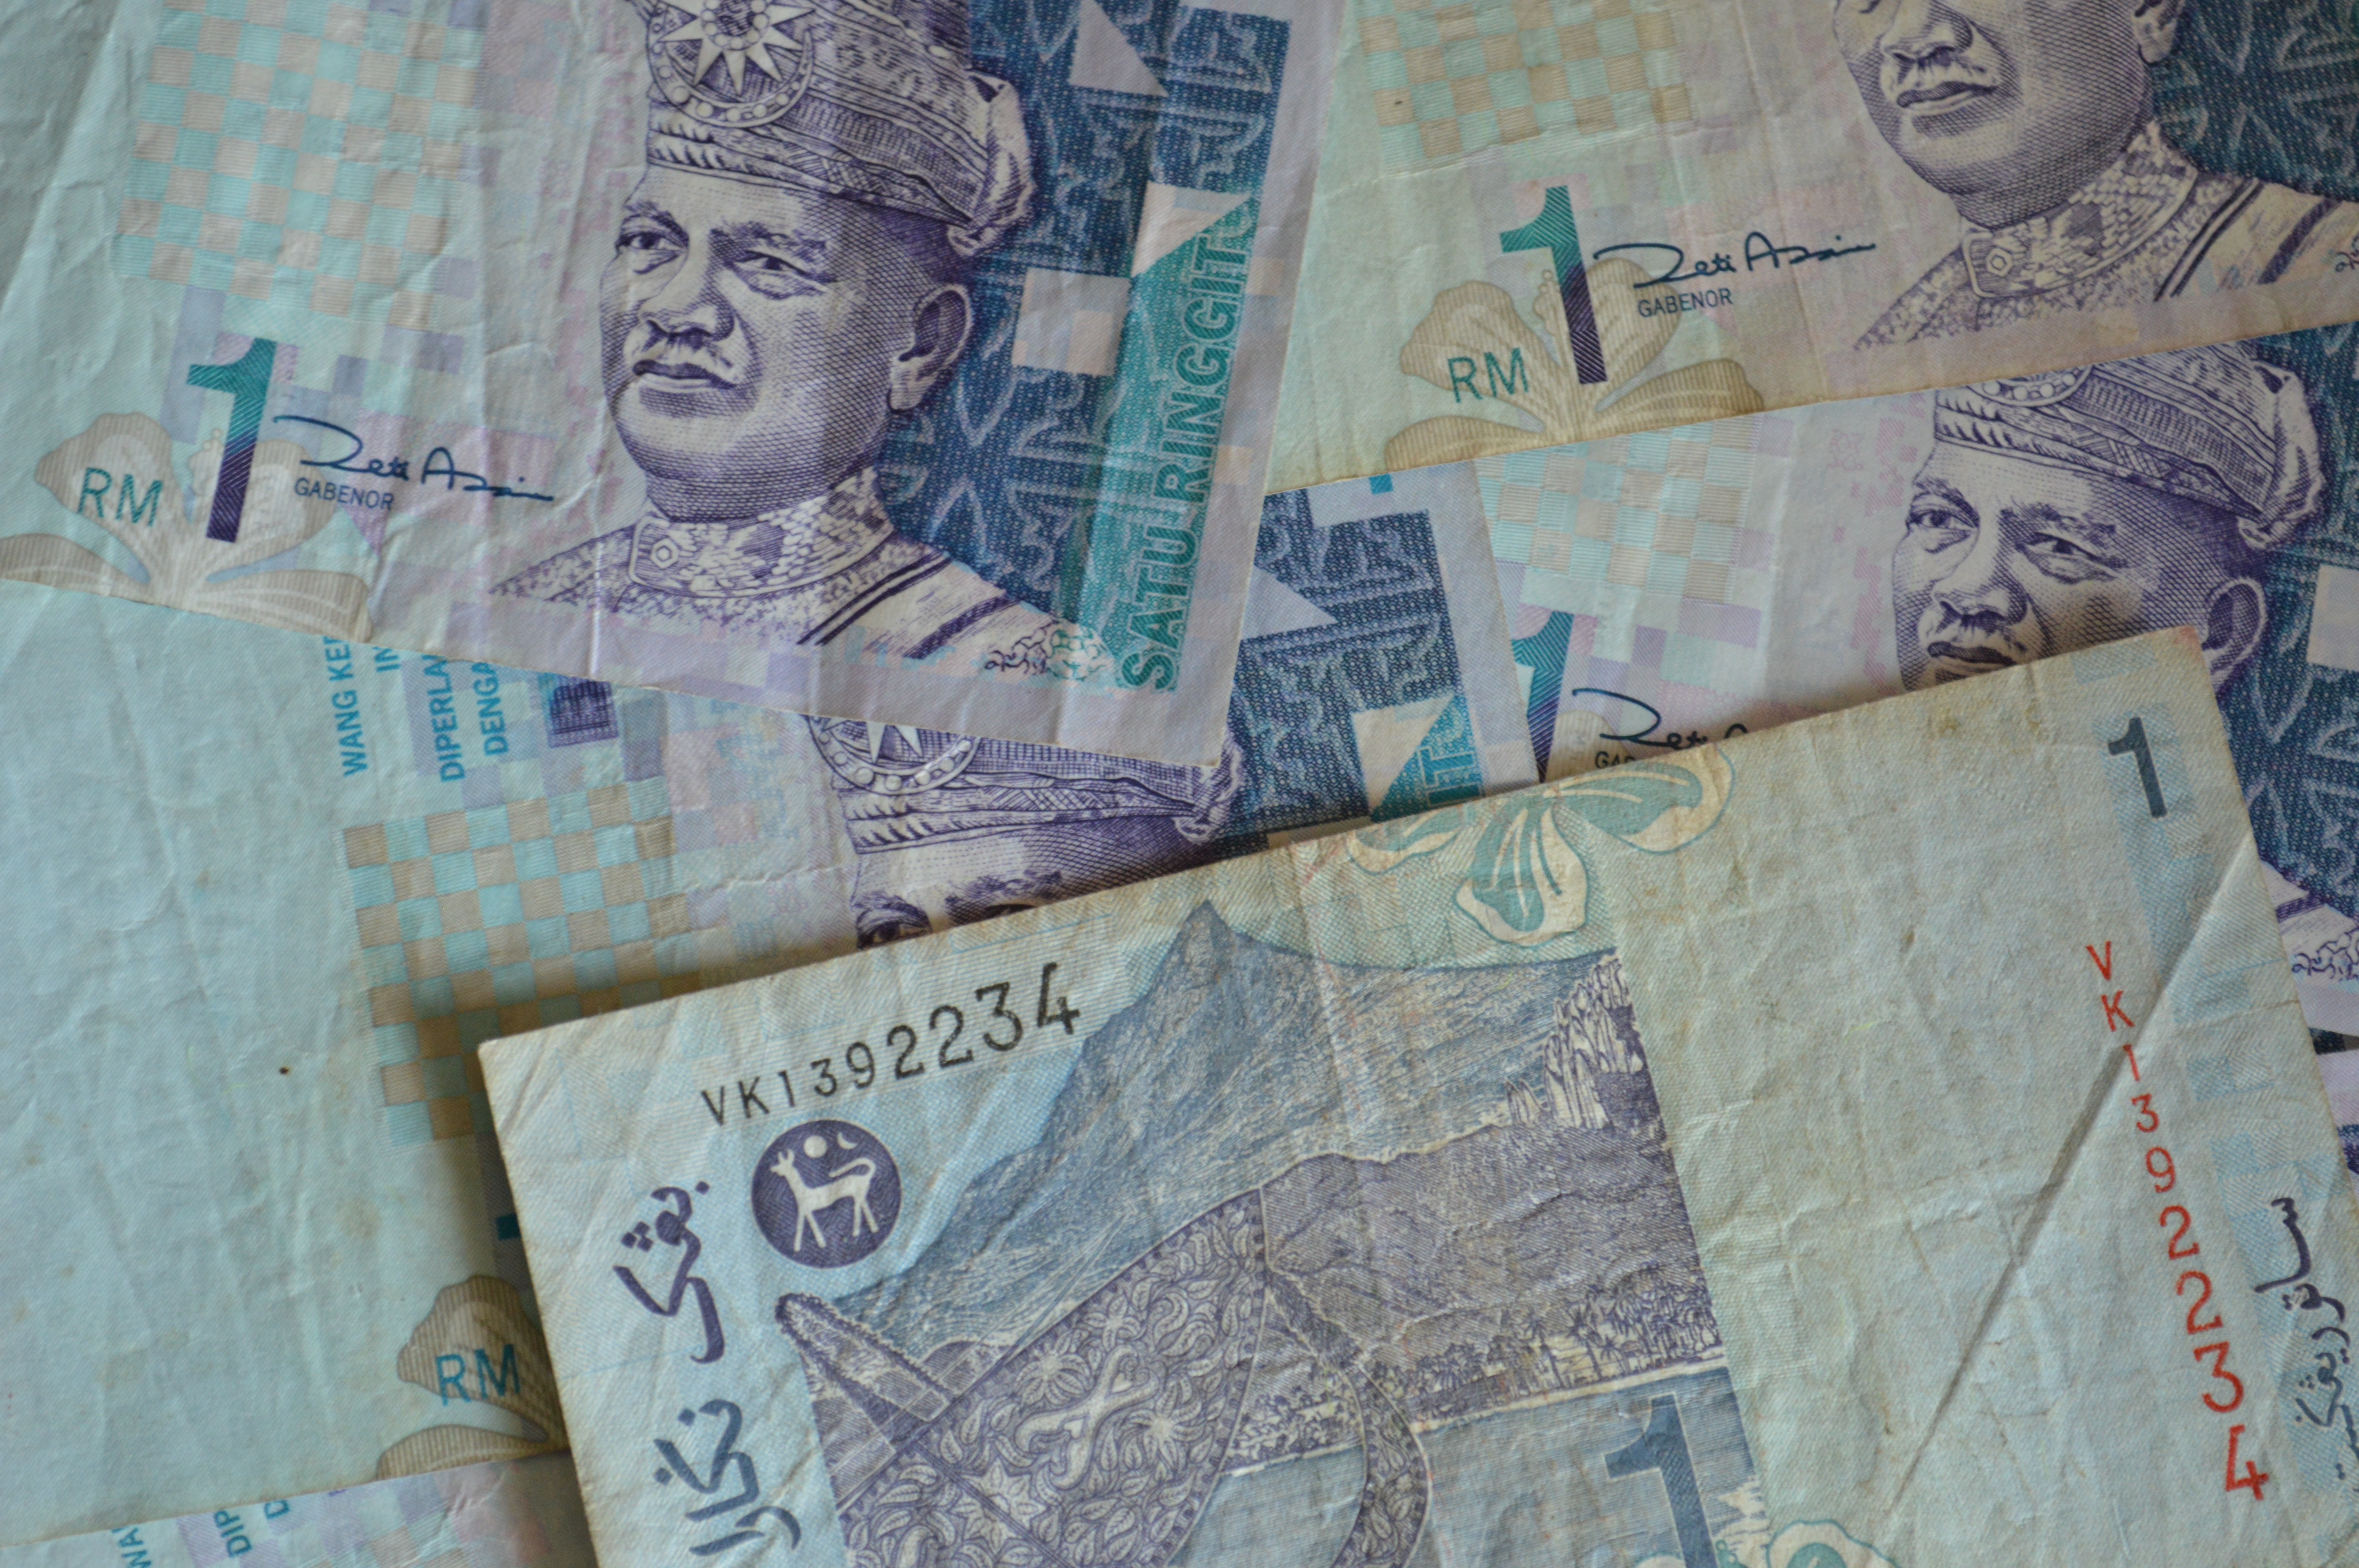
money, business, paper, material, cash, bank, sketch, drawing, currency, saving, banking, india, rich, commerce, malaysia, tax, value, economy, income, financial, wealth, profit, investment, exchange, price, economic, banknotes, funds, expense, banknote, bills, paper money, payout